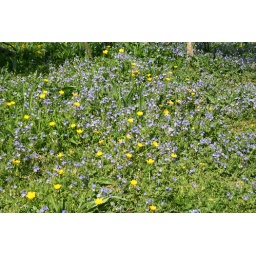
A beautiful carpet of blue and yellow on the waste ground opposite my house in Earlston, Scottish Borders